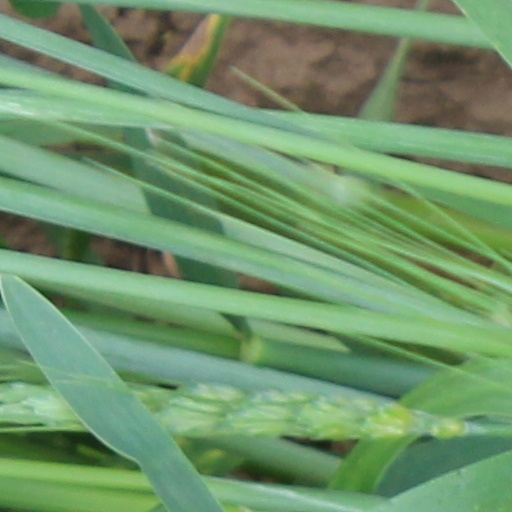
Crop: wheat